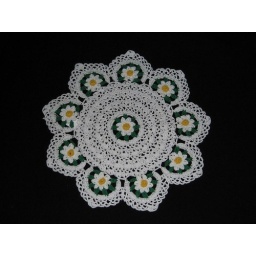
This a sweet doily, The size is 10 inches across. It is done in white, green and yellow cotton thread.